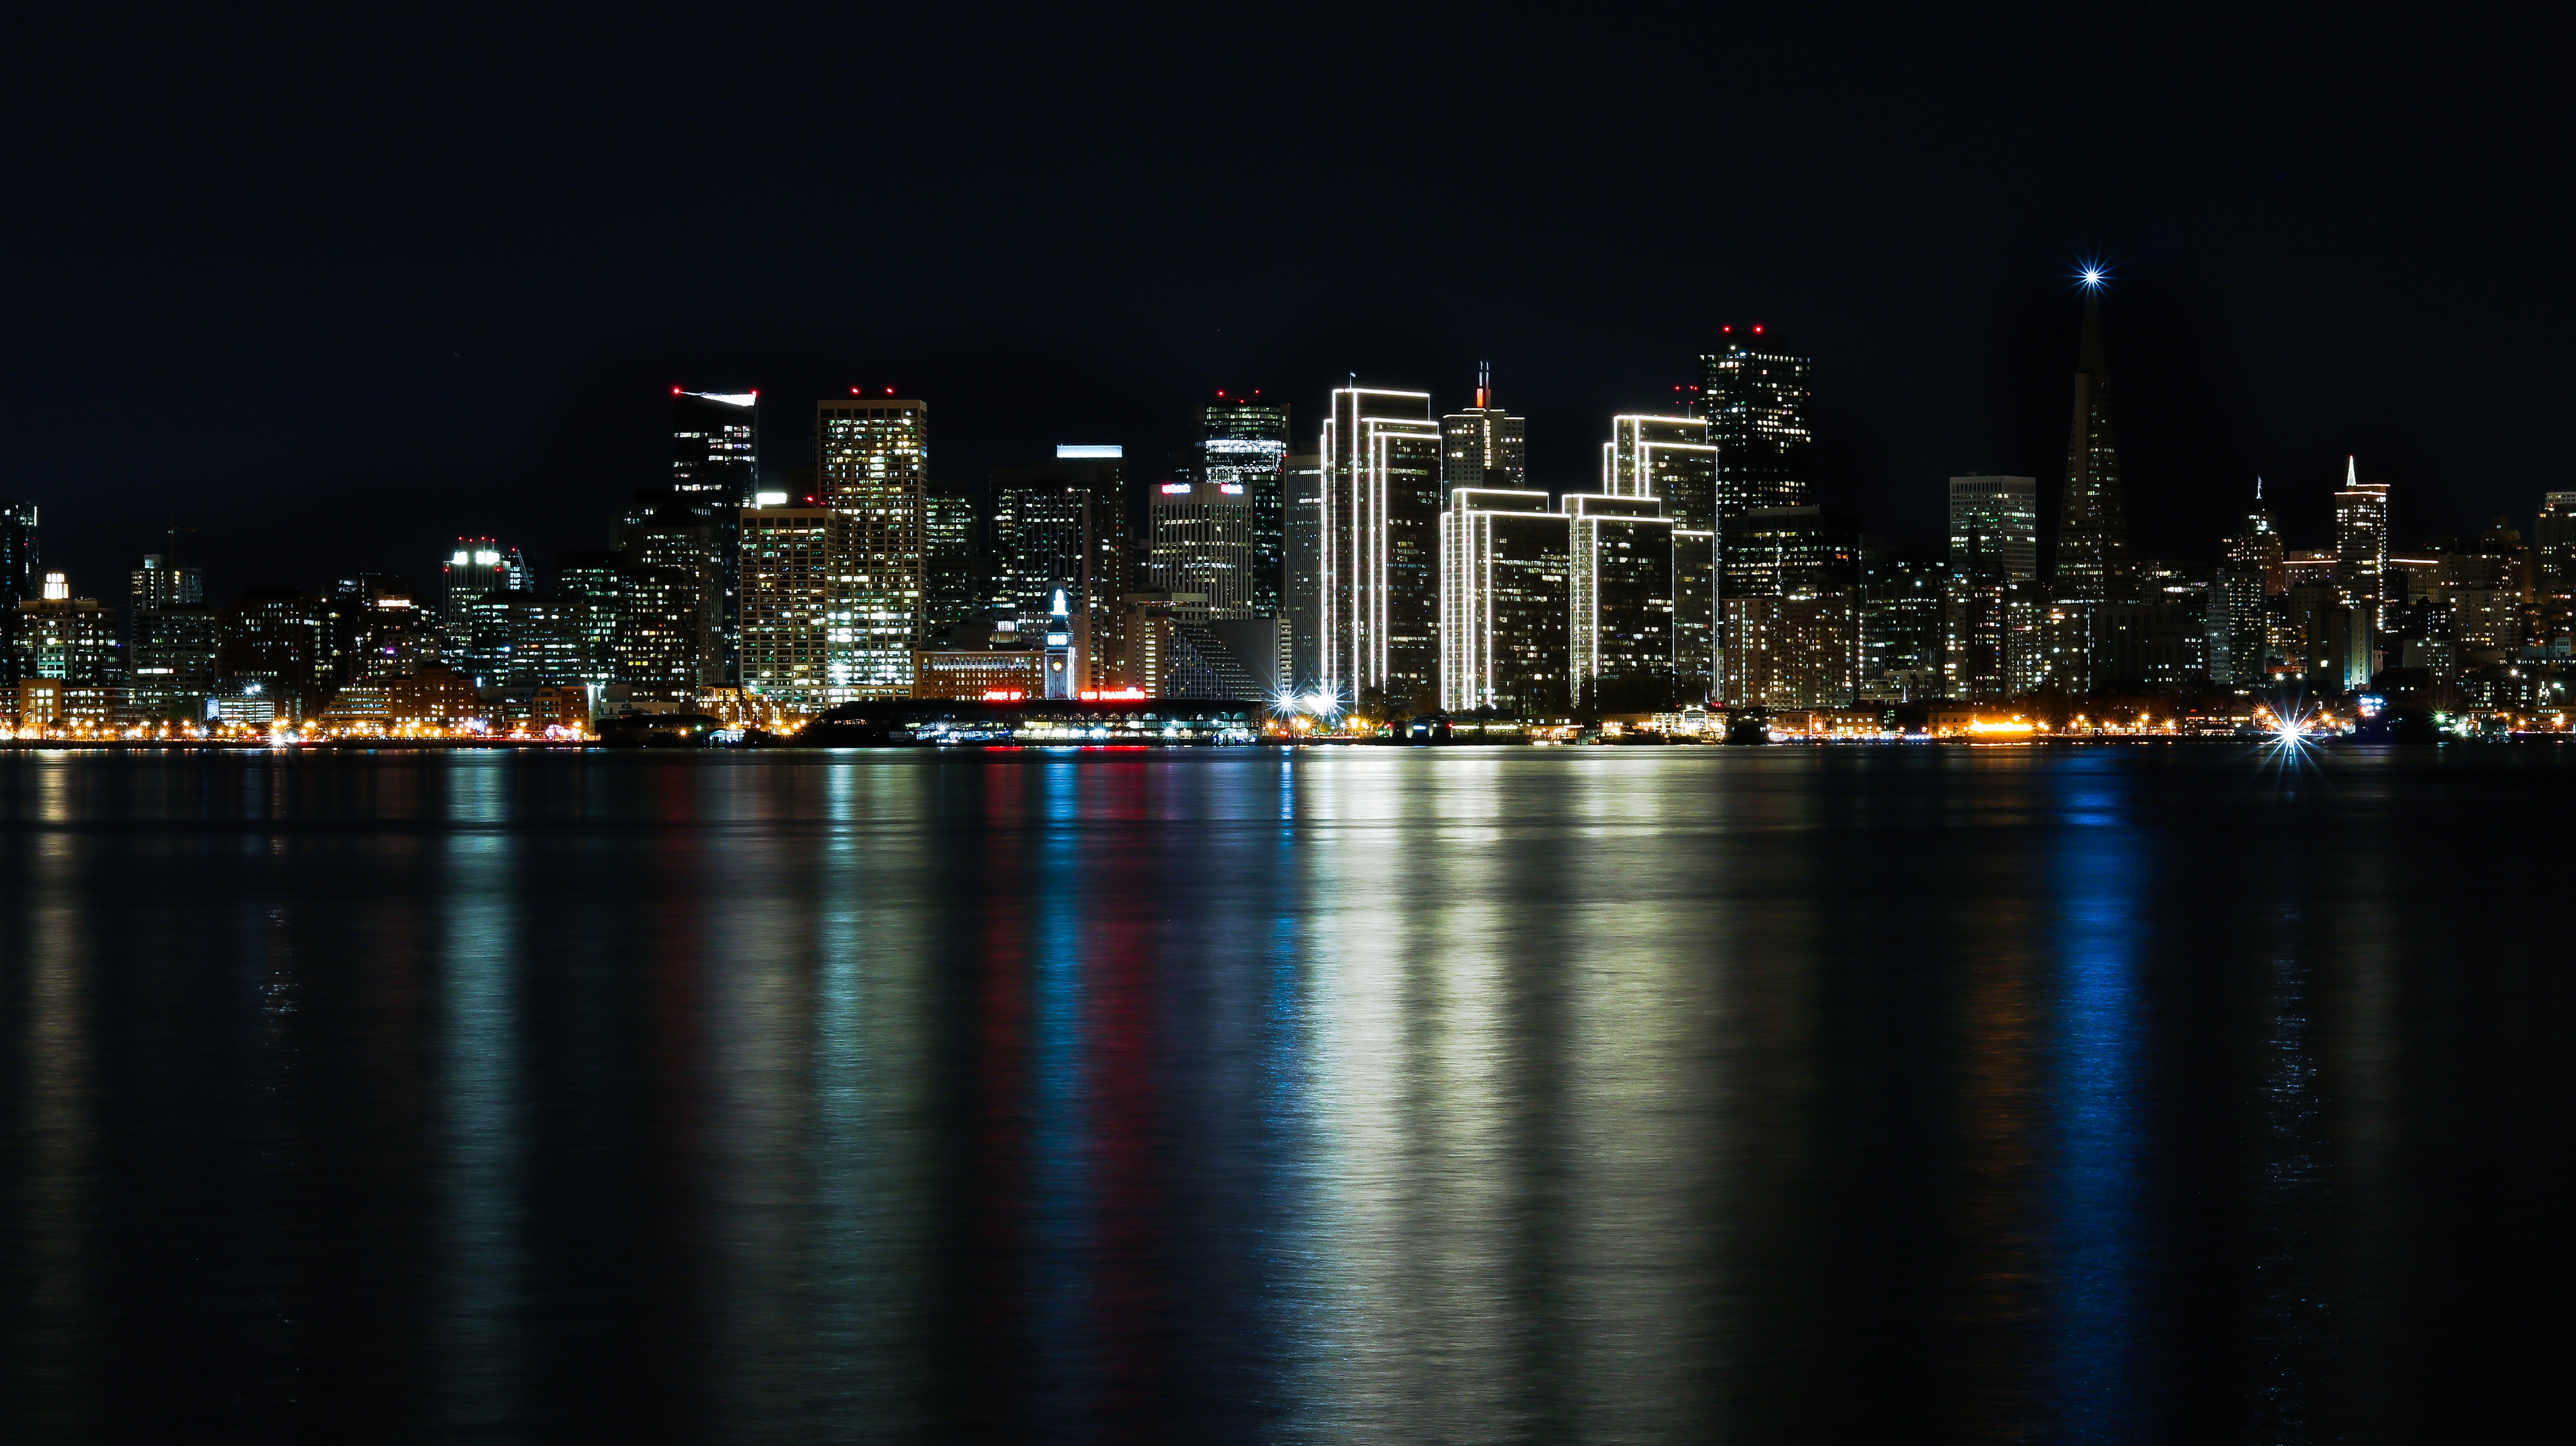
horizon, skyline, night, city, skyscraper, cityscape, downtown, dusk, evening, reflection, metropolis, geographical feature, human settlement, metropolitan area